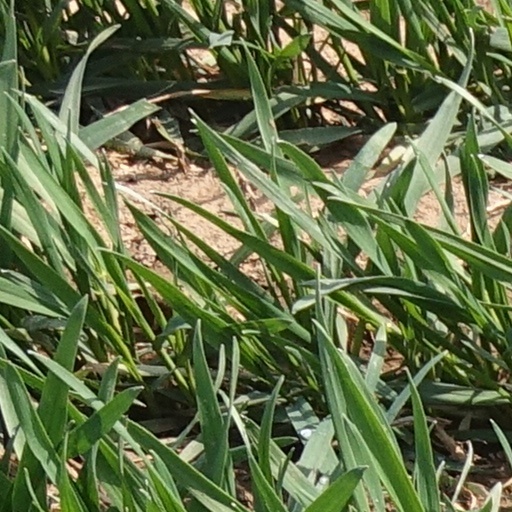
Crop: wheat